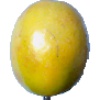
Label: Maracuja 1